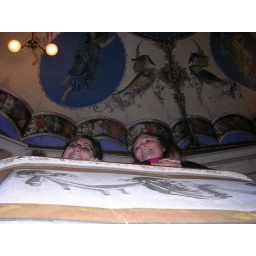
alexis and sarah b in tiny theater box